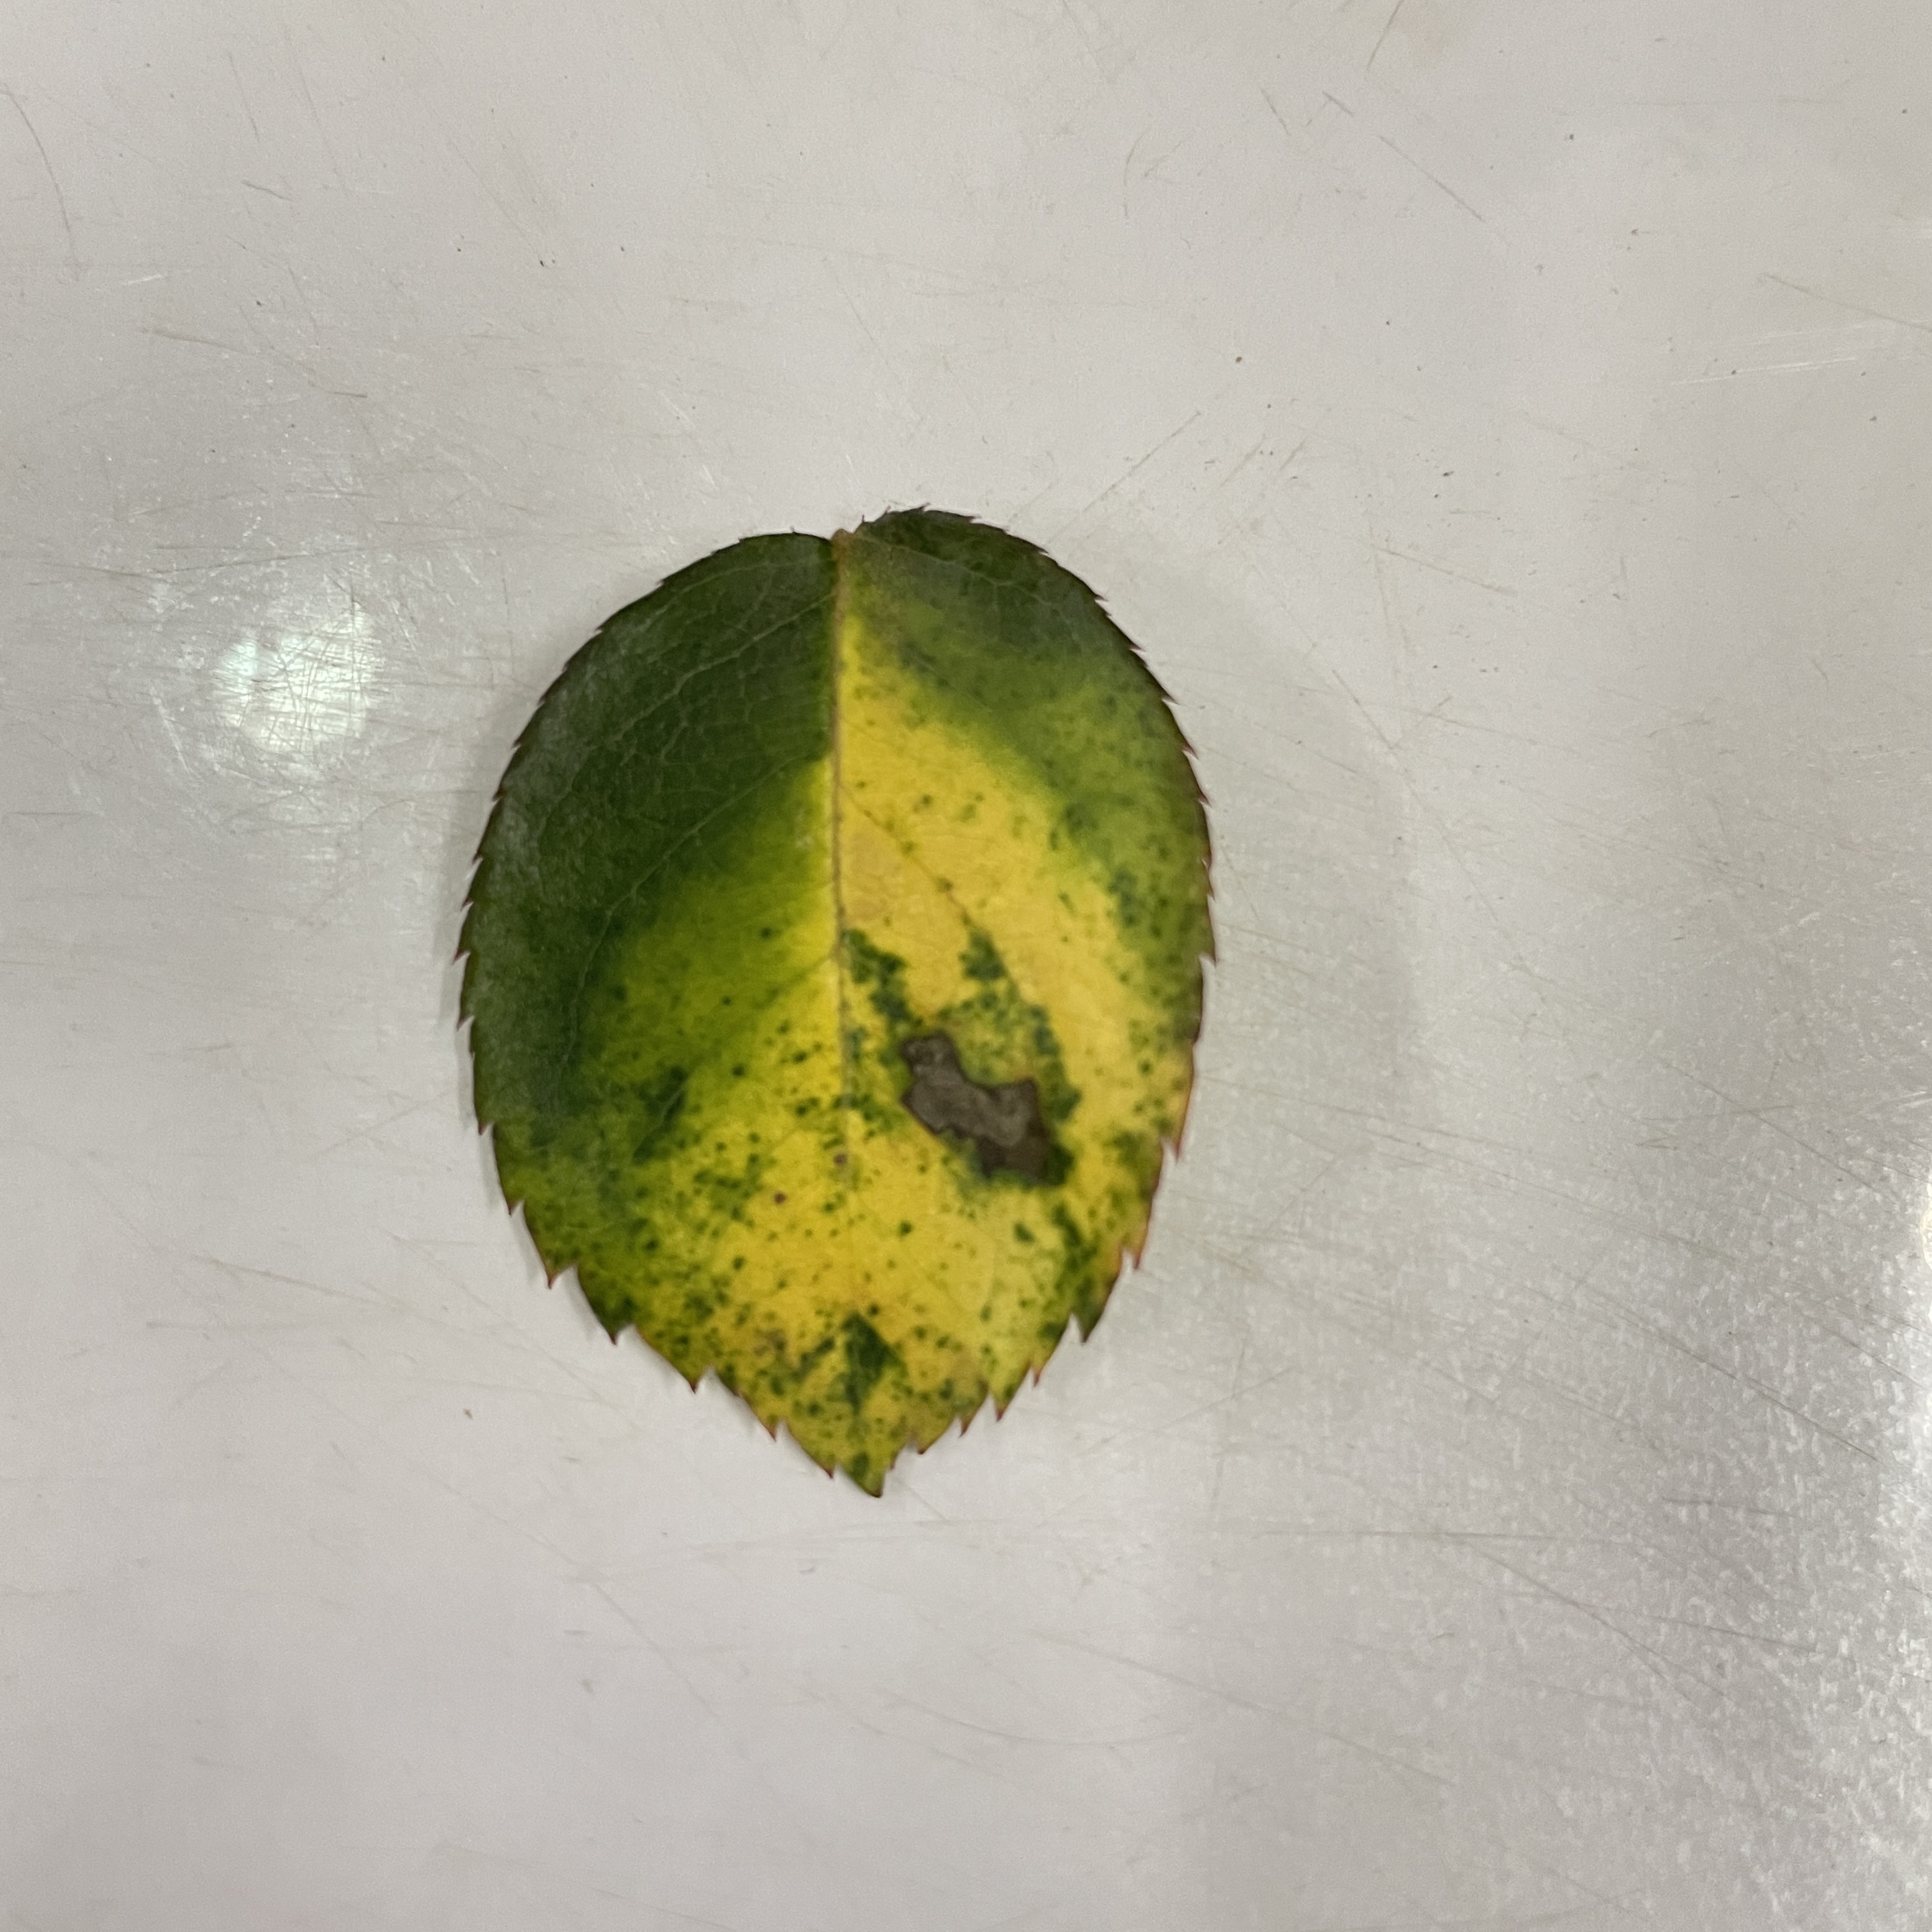
Label: Black Spot